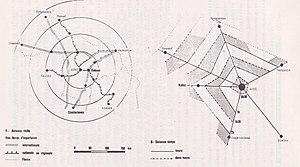
La ville de Lodz est à l'écart des grandes lignes ferroviaires internationales
Łódź, parfois orthographiée Lodz en français, est la troisième plus grande ville de Pologne et le chef-lieu du powiat de Łódź-est et de la voïvodie de Łódź